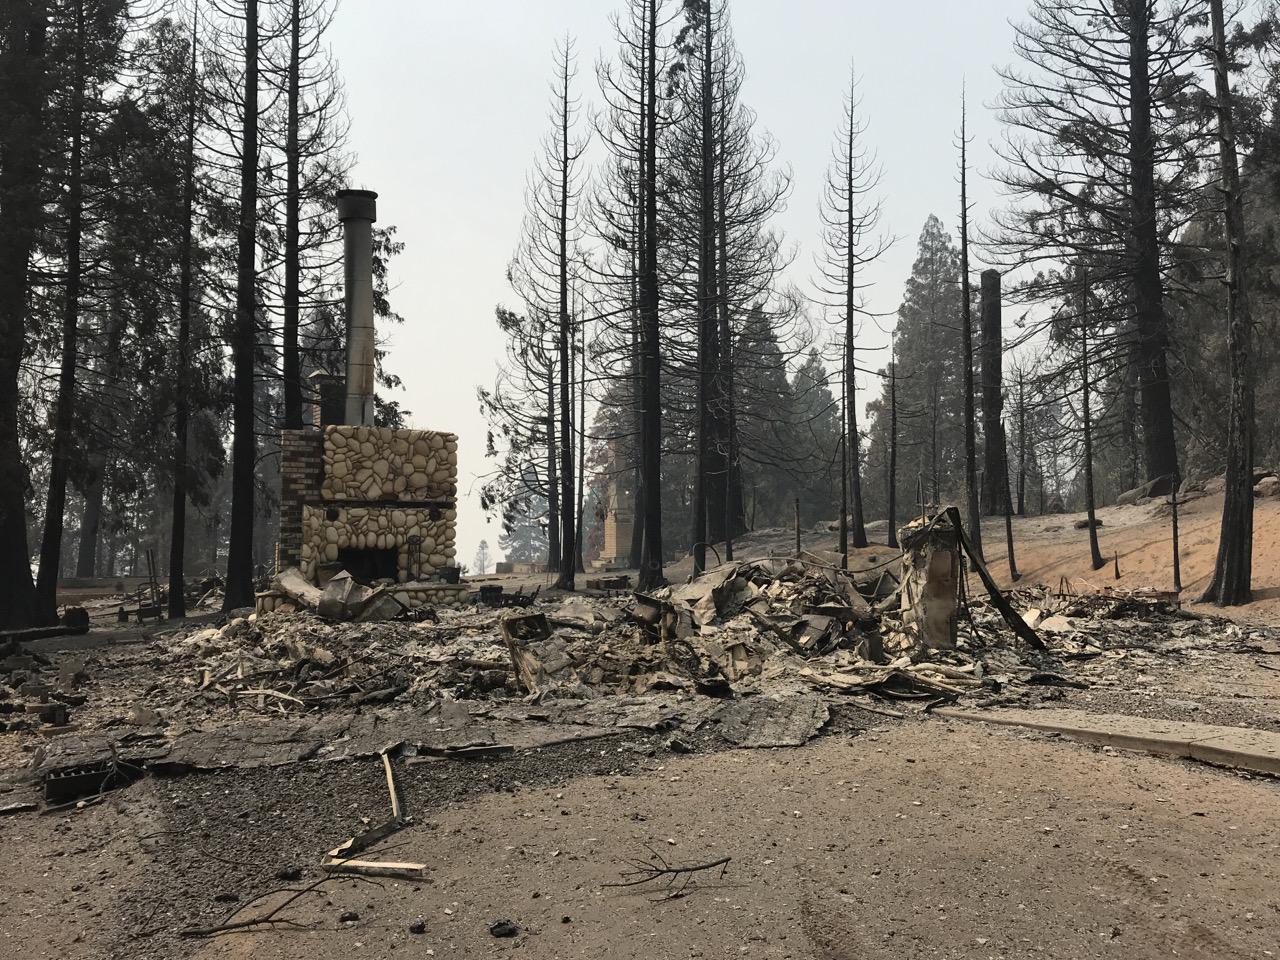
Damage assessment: destroyed